Fathis Handhuvaru

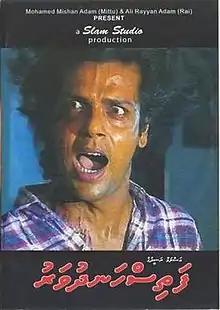
Official film poster

Fathis Handhuvaru is a 1997 Maldivian horror film directed by Easa Shareef. Produced by Aslam Rasheed under Slam Studio, the film stars Reeko Moosa Manik and Niuma Mohamed in pivotal roles. The film is celebrated as the most successful and watched Maldivian film release and was considered to be the "all time favorite" Maldivian film.